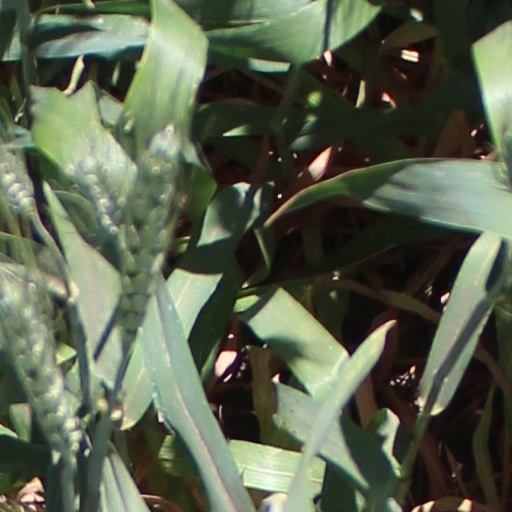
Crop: wheat